Alieu Ebrima Cham Joof

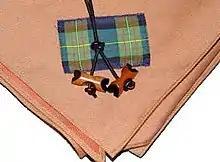
The Scout Woodbadge.

Cham Joof is termed the "doyen of scouting in the Gambia". He grew up from the Wolf Cub Scout and served the movement from 1938 to 2005 when he retired as the President of the Gambia National Scout Council. Cham Joof wrote extensively about the history of Scouting in the Gambia. In 1943 he was appointed leader of the Gambian Contingent of Boys Scout travelling to Mali. From 1946 to 1952, Cham Joof was appointed Assistant Scout Master. He was the founder and first Group Scout Master of 5th "Bathurst" (now Banjul). In the late 1940s, Cham Joof represented the Gambia's Scout movement and delivered a speech in front of King George VI in London. Cham Joof was the first Gambian Scout to be awarded the Wood Badge by the Chief Scout, which was held in 1954 at the International Scout Leader training centre at Gilwell Park in England. It was during his scouting days that he was appointed by the Gambia Scouts Council to represent the youth at the Coronation ceremony of Queen Elizabeth II in June 1953. In 1957, Cham Joof was selected as the Leader of the Gambia Contingent at the World Scout Jamboree which was held at Sutton Coldfield in Birmingham (England). From growing up as a Wolf Cub Scout to becoming a Scout Master, Commissioner in Charge of Training and President of the Gambia Scout Council, Cham Joof gave a rare interview with Foroyaa Panorama in which he stated: